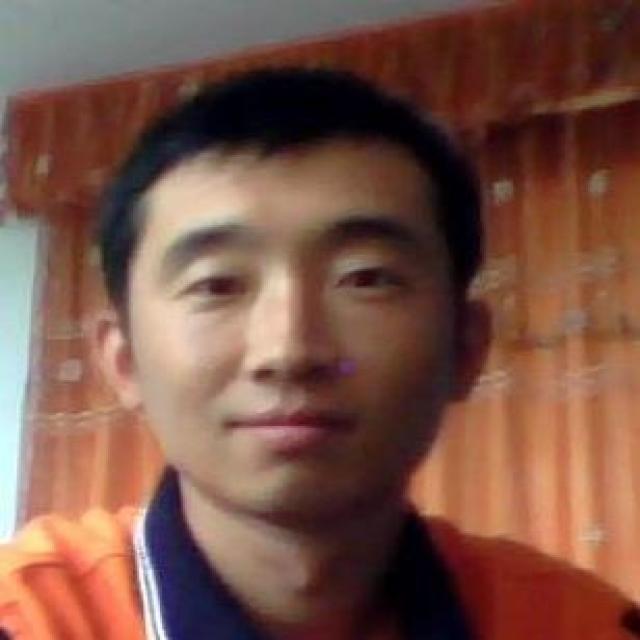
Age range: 21-44